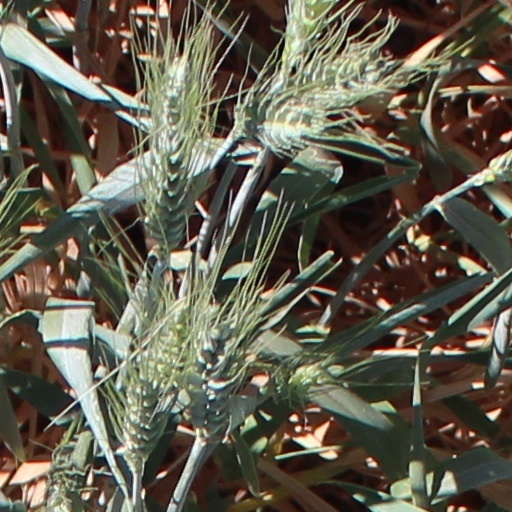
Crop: wheat